Scott Anderson (rugby league)

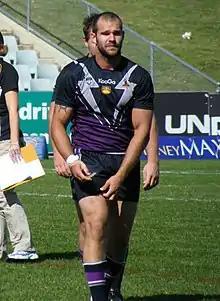

Scott Anderson (born 8 January 1986) is an Australian former professional rugby league footballer who played in the 2000 and 2010s. He played for the Wakefield Trinity Wildcats of the Super League. A , he previously played for the Melbourne Storm. He also played for the Brisbane Broncos.